Cinema of Europe

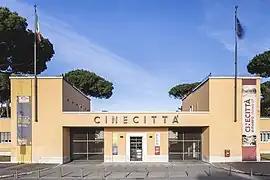
Entrance to Cinecittà in Rome, Italy, the largest film studio in Europe.

Cinema of Europe refers to the film industries and films produced in the continent of Europe. The history of Italian cinema began a few months after the French Lumière brothers, who made the first public screening of a film on 28 December 1895, an event considered the birth of cinema, began motion picture exhibitions. The history of cinema in Germany can be traced back to the years of the medium's birth. Ottomar Anschütz held the first showing of life sized pictures in motion on 25 November 1894 at the Postfuhramt in Berlin. On 1 November 1895, Max Skladanowsky and his brother Emil demonstrated their self-invented film projector, the Bioscop, at the Wintergarten music hall in Berlin. A 15-minute series of eight short films were shown – the first screening of films to a paying audience. The first Italian director is considered to be Vittorio Calcina, a collaborator of the Lumière Brothers. The Lumière brothers established the Cinematograph; which initiated the silent film era, a period where European cinema was a major commercial success. It remained so until the art-hostile environment of World War II. These notable discoveries provide a glimpse of the power of early European cinema and its long-lasting influence on cinema today.